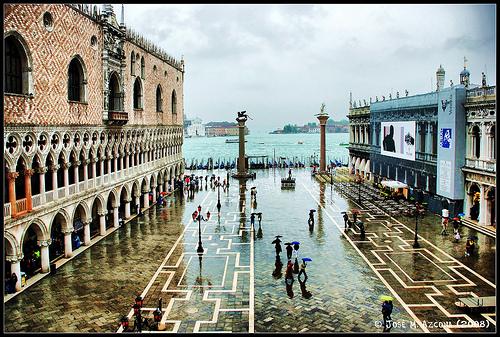
Weather: rain or strom